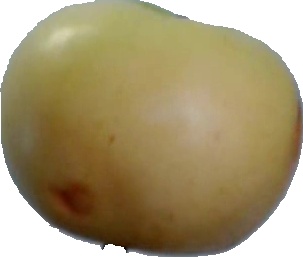
Label: apple_6